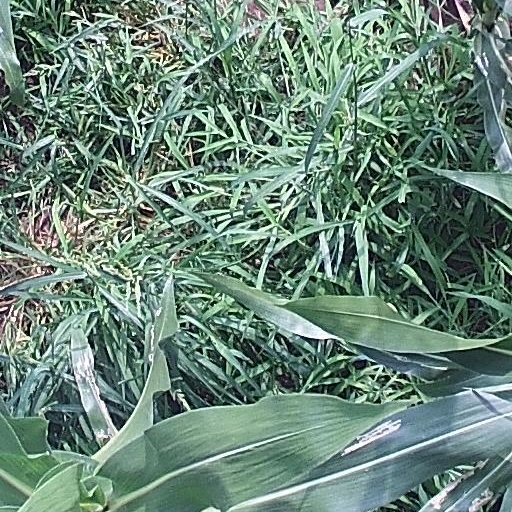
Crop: maize; corn